Howard G. Funkhouser

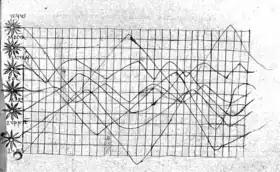
Graph of planetary movements, from an appendix of a late 10th century copy of Macrobius' "Commentary on Cicero's Somnium Scipionis."

In the 1936 article, entitled "A note on a tenth century graph," Funkhouser explained, that one particular 10th century graph could be considered to be the earliest graphical display. In his words: